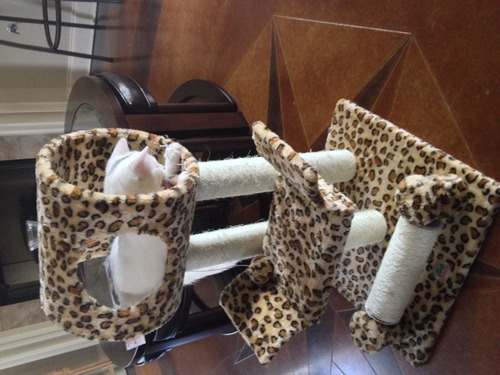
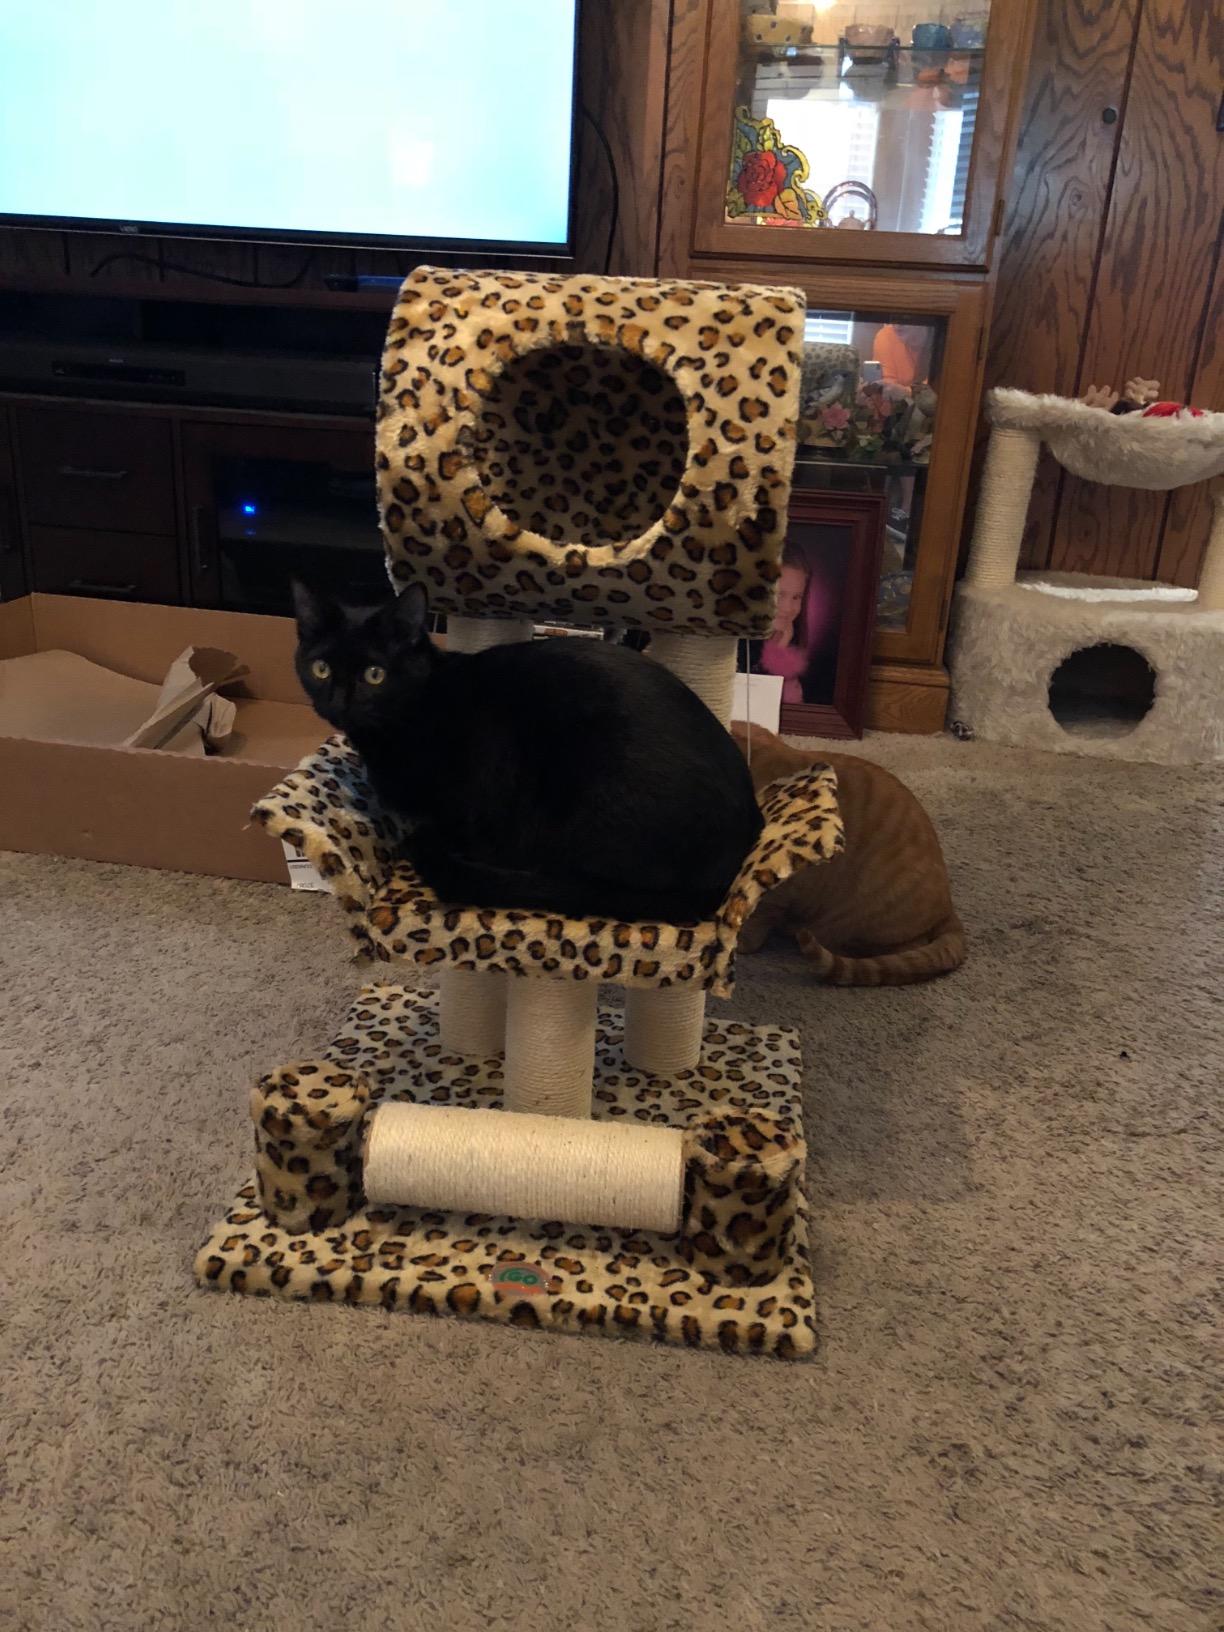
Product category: items_cat tree
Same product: yes